Fallout 4

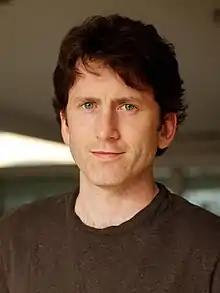
Todd Howard, game director of both "Fallout 4" and "Fallout 3", in 2010

The initial plans for "Fallout 4" were formed in 2009, when director Todd Howard wanted to explore the world of "Fallout" before the bombs fell. Thus, a team began production on the game that year, including Istvan Pely, lead artist of "Fallout 3", after finishing that game's downloadable content (DLC). Meanwhile, development on "" had Bethesda's full attention, and after that game was released in 2011, the studio continued to regularly support it until 2013 with updates and DLC. After that content was finished, "Fallout 4" entered full production from mid-2013 to mid-2015.